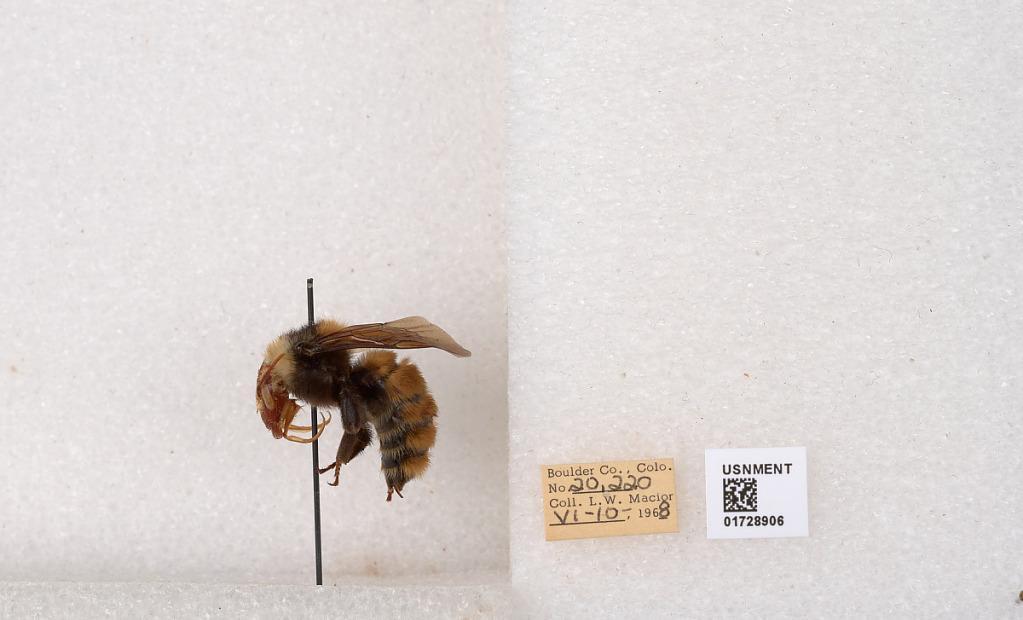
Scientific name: Bombus appositus Cresson
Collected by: L. Macior
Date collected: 1968-6-10
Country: United States
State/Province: Colorado
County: Boulder
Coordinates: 40.0925, -105.358